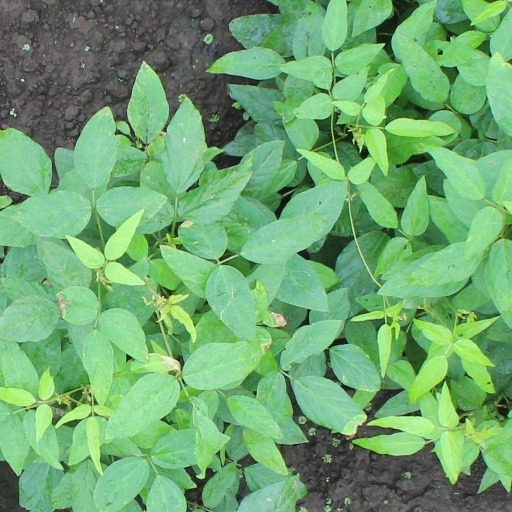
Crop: soybean